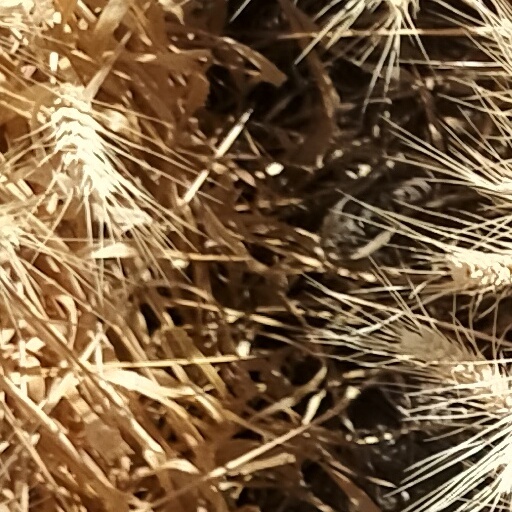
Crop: wheat